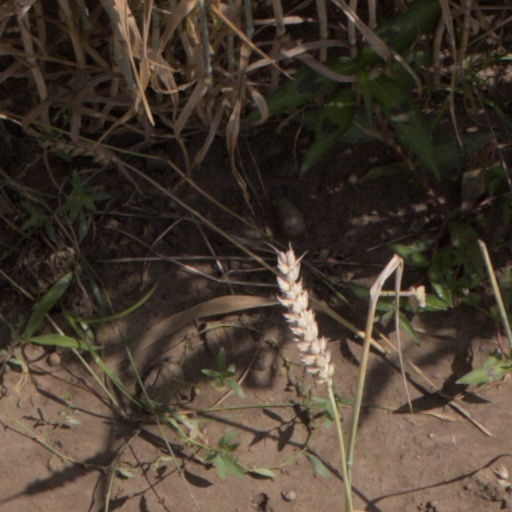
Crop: wheat